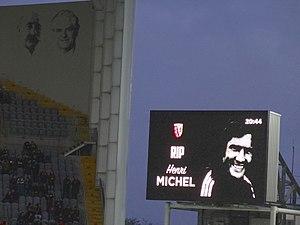
Henri Michel, né le 28 octobre 1947 à Aix-en-Provence et mort le 24 avril 2018 à Gardanne, est un footballeur international et entraîneur français.